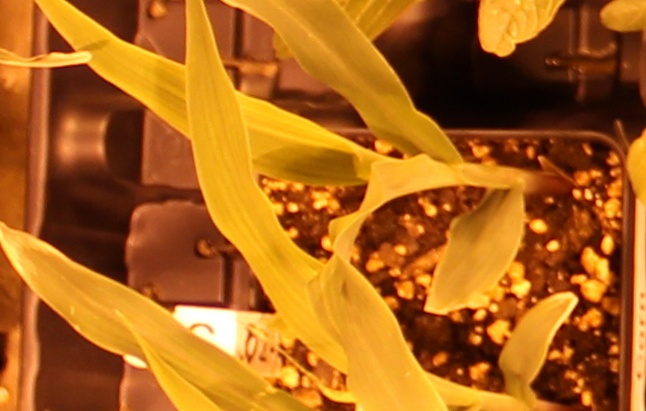
Label: Corn